Joe Beevers

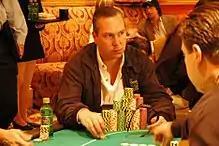
Beevers with his trophy after winning the 2007 Poker Million

Joseph Charles Beevers (born 9 December 1967 in Marylebone, London) is an English professional poker player and a member of The Hendon Mob.